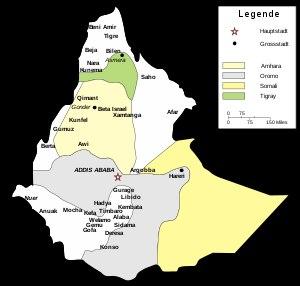
Les peuples d'Éthiopie sont utilisés depuis 1991 comme base du «fédéralisme ethnique» autour duquel est structurée l'organisation interne du pays. Les régions administratives sont nommées à partir de déterminants «ethniques» présumés caractériser la majorité des habitants.
L'Éthiopie, en forme longue la république démocratique fédérale d’Éthiopie, en amharique Ītyōṗṗyā, ኢትዮጵያ et ye-Ītyōṗṗyā Fēdēralāwī Dīmōkrāsīyāwī Rīpeblīk, የኢትዮጵያ ፌዴራላዊ ዲሞክራሲያዊ ሪፐብሊክ, est un État de la Corne de l'Afrique. L'Éthiopie a des frontières communes avec l'Érythrée au nord, la Somalie à l'est-sud-est, le Soudan au nord-ouest, le Soudan du Sud à l'ouest-sud-ouest, le Kenya au sud et la république de Djibouti au nord-est. Depuis l'indépendance de l'Érythrée en 1993, l'Éthiopie n'a plus d'accès à la mer.